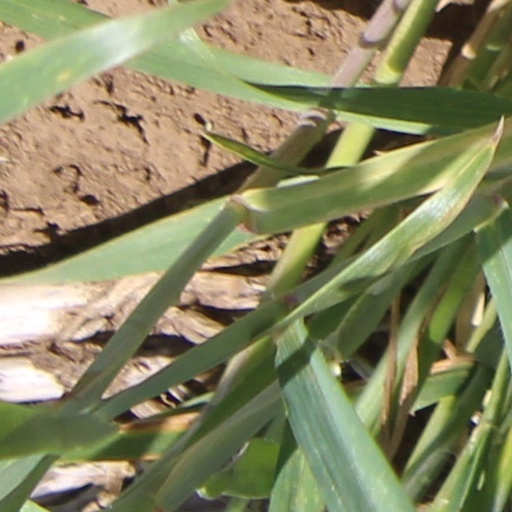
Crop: wheat